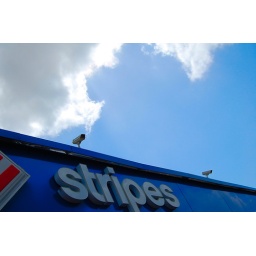
The clouds reflecting in the store sign caught my eye